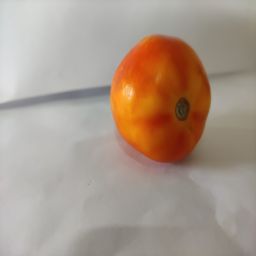
Crop: Tomato
Quality: Ripe